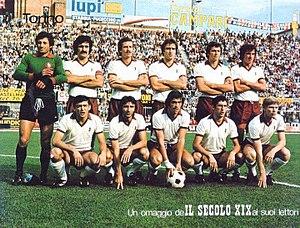
La saison 1975-1976 du Championnat d'Italie de football est la soixante-quatorzième édition du championnat italien de première division.